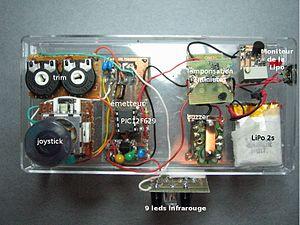
Émetteur infrarouge de démonstration et de construction amateur.
Le micro-modélisme est un loisir qui s'apparente au modélisme et qui se consacre à la conception, la fabrication et le pilotage de modèles réduits de très petite taille. Les objets les plus accomplis ont une masse ne dépassant pas quelques grammes et ne mesurent que quelques centimètres de longueur. Bien souvent, on qualifie de micro-modèles les objets qui peuvent tenir dans une seule main et qui ont un système de moteur leur permettant de se mouvoir de façon autonome. Le micro-modélisme se distingue donc en ce sens des maquettes, qui restent statiques.